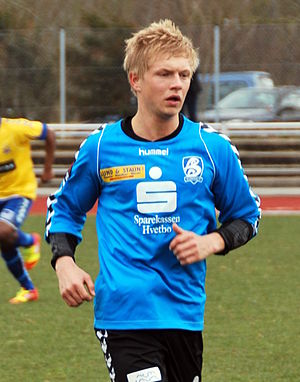
Marc Pedersen (fodboldspiller, født 1991)
Marc Pedersen i april 2012.